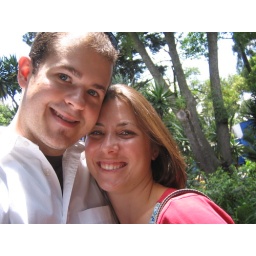
Katy and I in the garden at Frida Kahlo's blue house